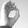
ASL letter: O